Polk Street Terraces Historic District

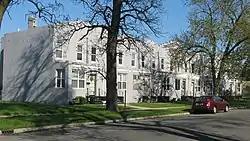
Polk Street Terraces Historic District, April 2012

Polk Street Terraces Historic District is a national historic district located in the First Subdivision of Gary, Indiana. The district encompasses 20 contributing buildings in a residential section of Gary. The buildings were designed by D. F. Creighton and built by the United States Sheet & Tin Plate Co. They were built starting in 1910 and are examples of the Edison Concept Houses that were designed, patented, and promoted by inventor Thomas Edison. The houses reflect Bungalow / American Craftsman design elements.